Plug-in electric vehicles in the United Kingdom

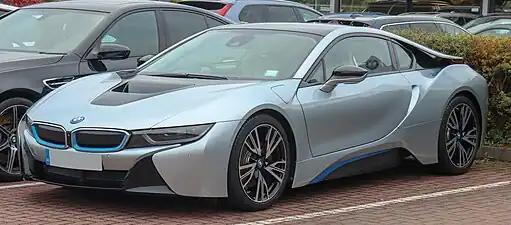
Plug-in hybrid models with a list price of over , such as the BMW i8, are no longer eligible for the Plug-in Car Grant from March 2016.

A price cap was in place for Category 2 and 3 models: those with a list price of more than (~) were no longer eligible for the grant. Vehicles with a zero-emission range of at least (category 1), including hydrogen fuel cell vehicles, get a full (~), but plug-in hybrids (categories 2 and 3) costing under (~) receive (~).